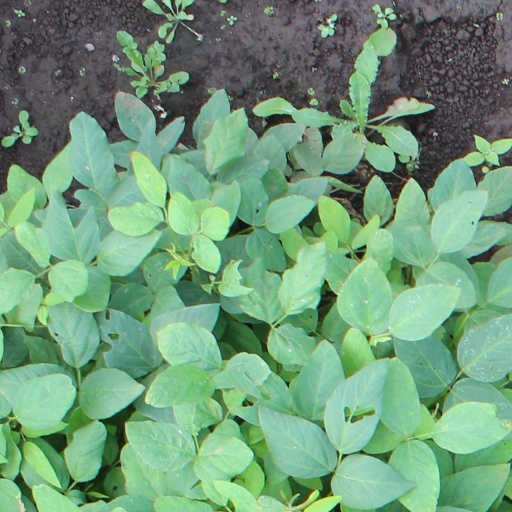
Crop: soybean